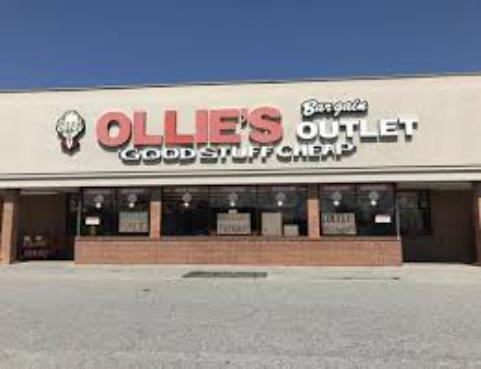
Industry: Others